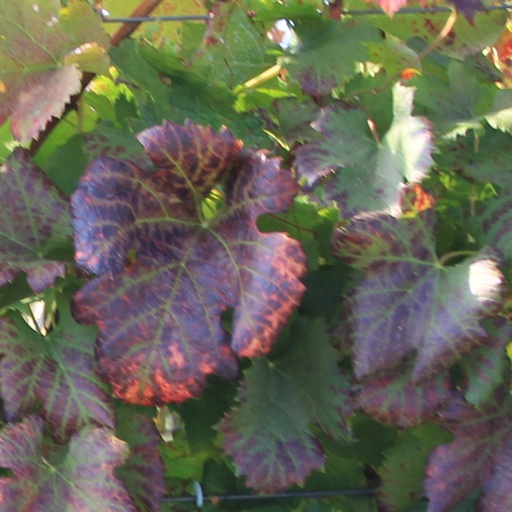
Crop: grape